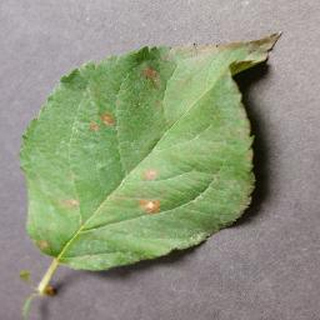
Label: apple_cedar_apple_rust